Simon van den Bergh

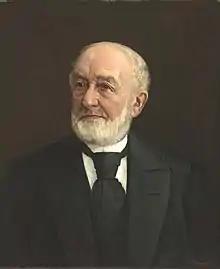
Simon van den Bergh

Simon van den Bergh (October 26, 1819, in Geffen – April 6, 1907, in Rotterdam) was a Dutch businessperson who founded a margarine factory in the Netherlands in 1872.